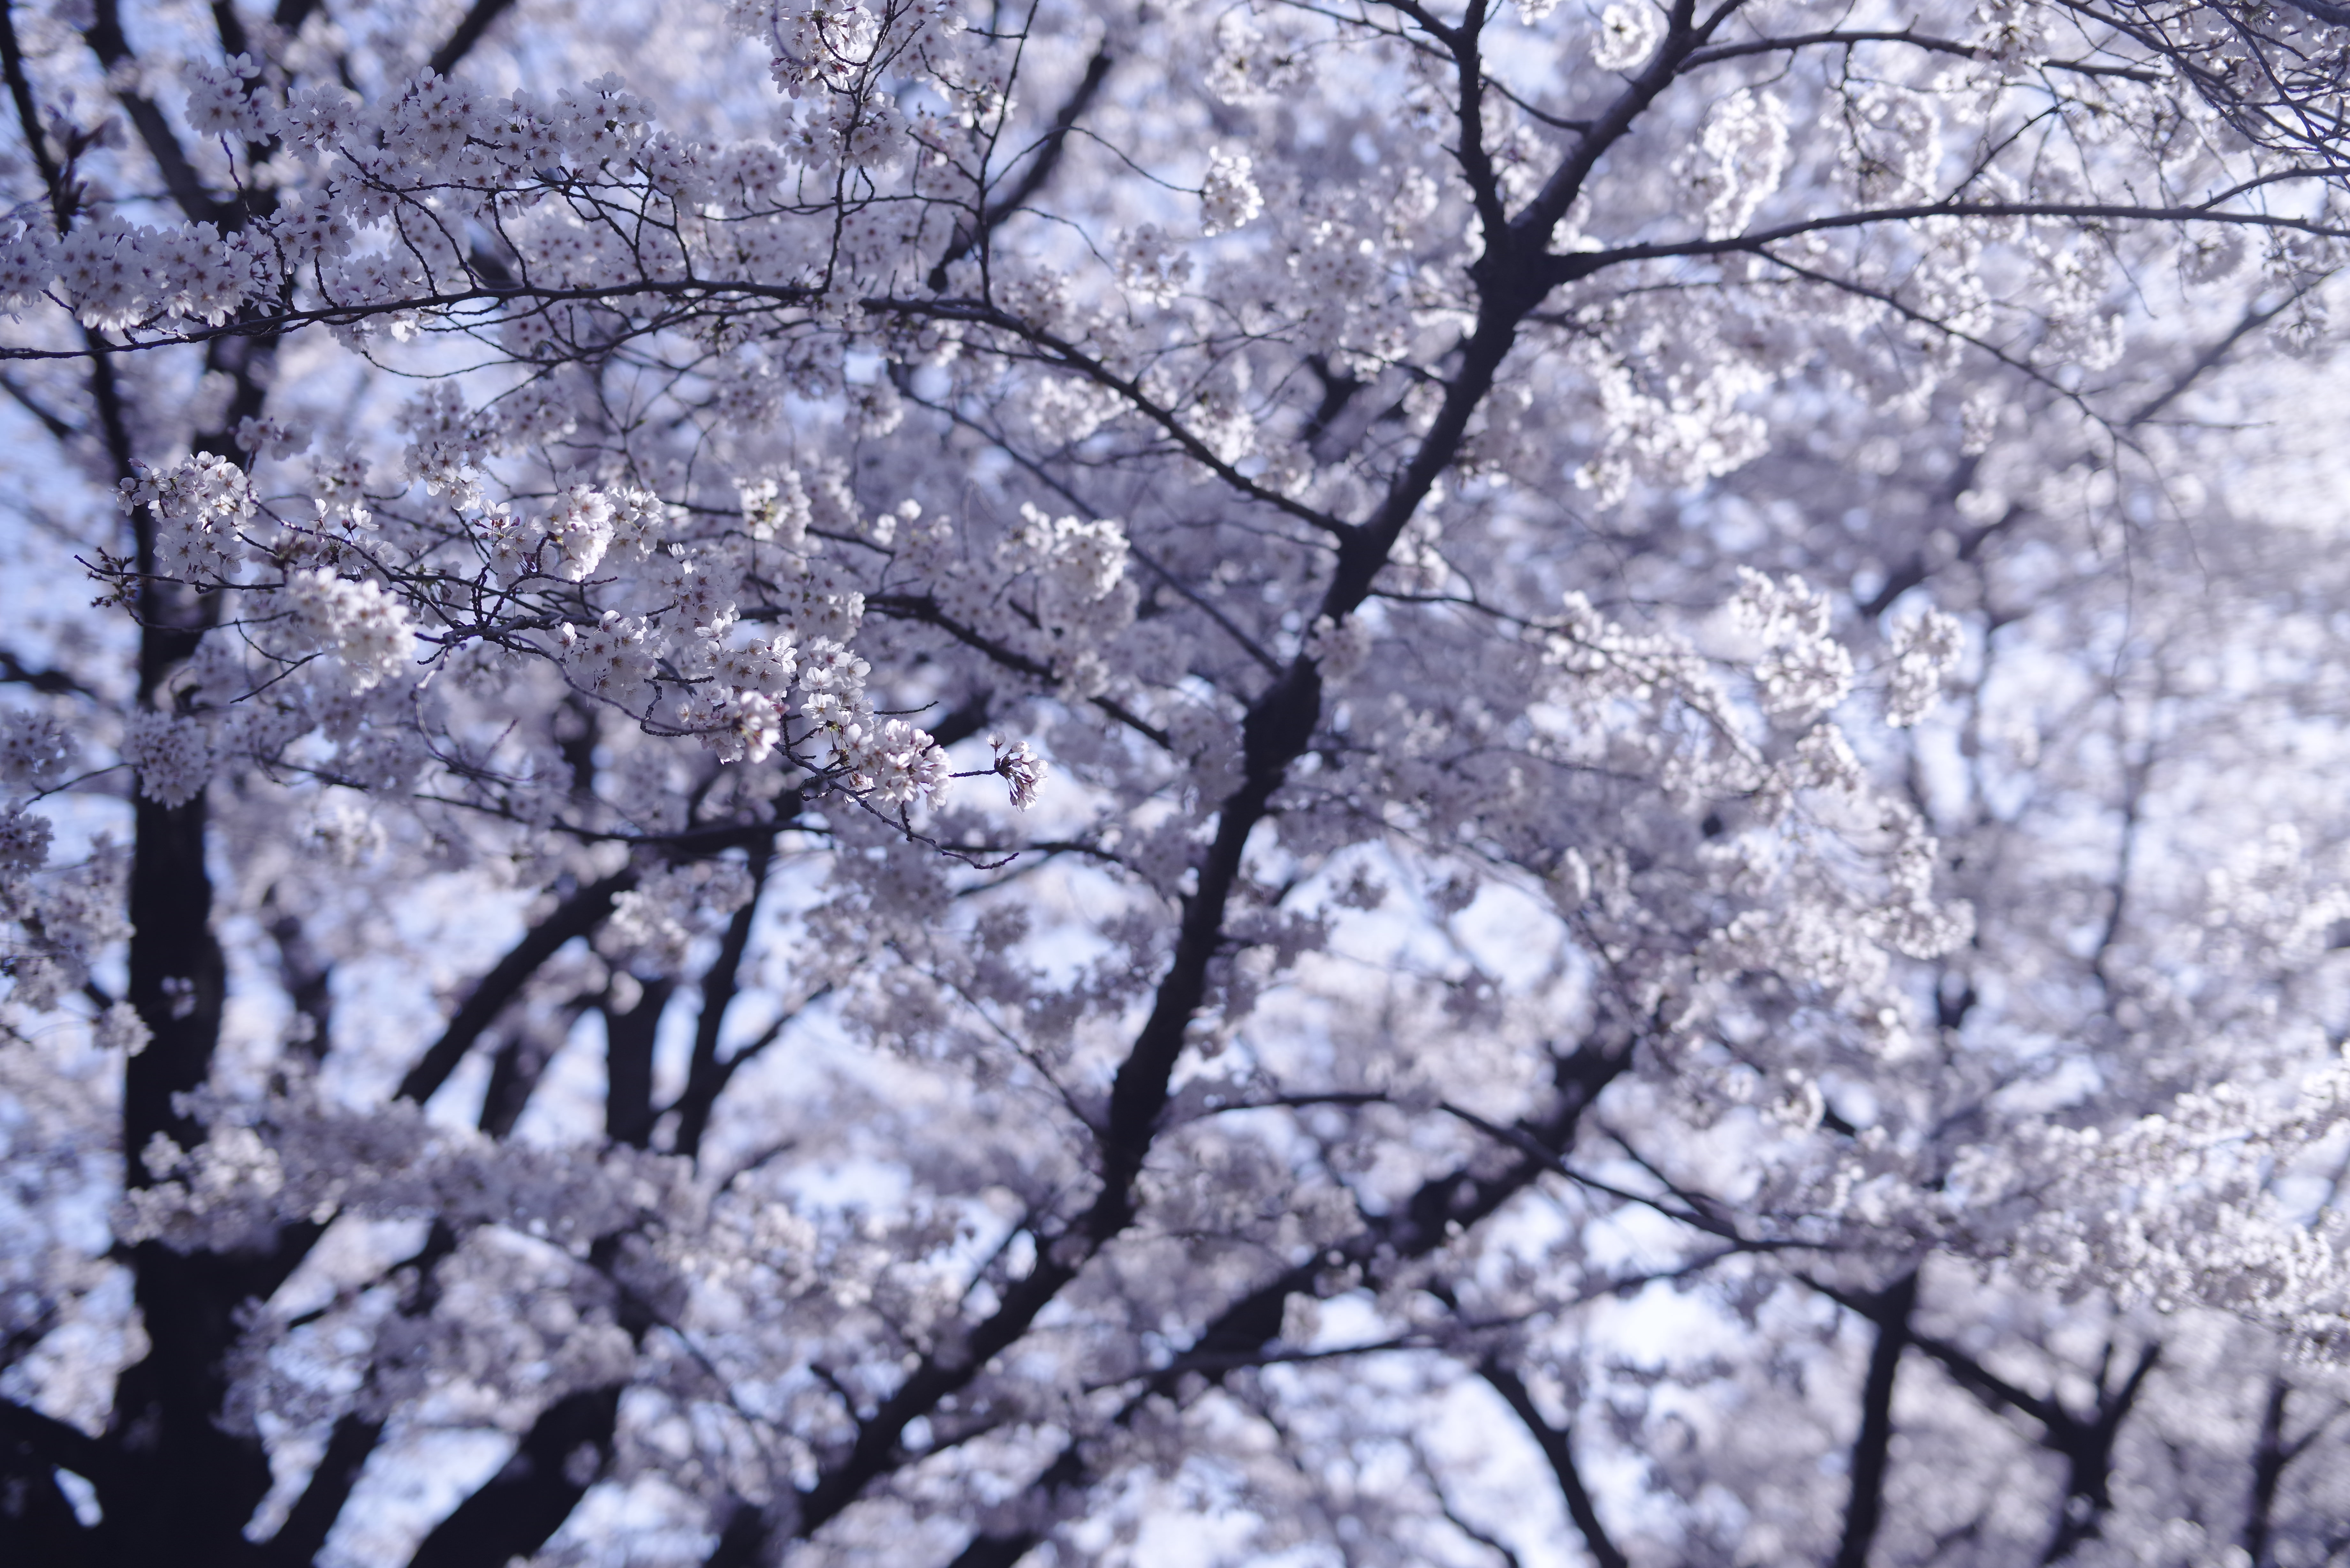
flower, tree, branch, blossom, plant, spring, woody plant, cherry blossom, twig, sky, plant stem, prunus, deciduous, trunk